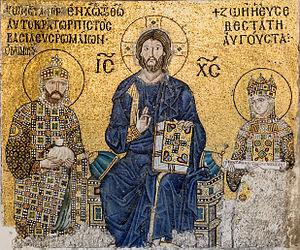
Mosaïque de l'impératrice Zoé (XIe s.) à Sainte-Sophie (Istanbul, Turquie). Au milieu, le Christ Pantocrator. À sa droite, l'empereur Constantin IX Monomaque
Constantin IX, né vers 1000 et mort le 11 janvier 1055, est un bureaucrate et sénateur devenu empereur byzantin qui a régné entre le 12 juin 1042 et le 11 janvier 1055.
Cette page concerne l'année 1042 du calendrier julien.
L’histoire de l’Empire byzantin s’étend du IVᵉ siècle à 1453. En tant qu’héritier de l’Empire romain, l’Empire romain d’Orient, aussi nommé l’Empire byzantin, puise ses origines dans la fondation même de Rome. Dès lors, le caractère prédominant de l’histoire byzantine est l’exceptionnelle longévité de cet empire pourtant confronté à d’innombrables défis tout au long de son existence comme en témoigne le grand nombre de sièges que dut subir sa capitale, Constantinople. La création de cette dernière par Constantin en 330 peut constituer un deuxième point de départ à l’histoire de l’Empire byzantin avec la division définitive de l’Empire romain en 395. En effet, l'emplacement de Constantinople au carrefour entre l'Orient et l'Occident contribua grandement à l'immense richesse de l'Empire byzantin. Cette richesse couplée à son très grand prestige firent de lui un empire respecté mais aussi très convoité. En outre, la richesse des sources historiques byzantines permet d'avoir un aperçu complet et détaillé de l'histoire byzantine, bien que l’impartialité des historiens, souvent proches du pouvoir, est parfois contestable.
Zoé Porphyrogénète, née vers 978 et morte en juin 1050, est une impératrice byzantine de 1028 à 1050 aux côtés de trois époux, de son fils adoptif et de sa sœur Théodora Porphyrogénète ; elle règne en son nom propre pendant quelques semaines d'avril à juin 1042.
Sainte-Sophie est un grand lieu de culte à Istanbul, situé sur le côté ouest du Bosphore. À l'origine une basilique chrétienne de Constantinople, elle est construite dans un premier temps au IVᵉ siècle, puis reconstruite bien plus grande au VIᵉ siècle, sous l'empereur byzantin Justinien, où elle acquit sa forme actuelle. Ayant remplacé Sainte-Irène comme siège du patriarche de Constantinople, elle devient mosquée au XVᵉ siècle sous Mehmet II. En 1934, elle perd son statut de lieu de culte pour devenir un musée, sur décision de Mustafa Kemal Atatürk. Sainte-Sophie reprend son statut de mosquée en 2020 sur décision de Recep Tayyip Erdoğan.